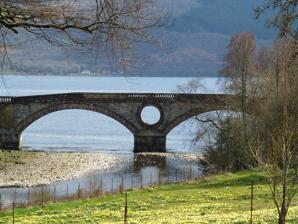
Building: Aray Bridge
Country: United Kingdom
Year built: 1776
Stone-arch road bridge in Argyll and Bute, Scotland, UK Aray Bridge from the castle grounds Aray Bridge , also known as Inveraray Bridge , is a stone two-arch public road bridge on the Inveraray Castle estate near Inveraray in Argyll and Bute , Scotland , carrying the A83 road over the mouth of the River Aray where it flows into Loch Fyne . History The present structure replaces a military bridge of 1758 designed by John Adam which was destroyed by floods in 1772. It was planned in 1773 by Robert Mylne for the Board of Ordnance and Colonel John Campbell, 5th Duke of Argyll , on whose estate it stands. The contractor was J. Brown and it was completed in 1775/6. It was placed at Category A (the highest) on Historic Scotland 's listed building designations in 1971. The Arrochar trunk road over the bridge now operates as a single carriageway controlled by traffic lights. Description The bridge consists of two equal segmental arch spans of 65 ft (20 m) built of rubble with all faces of dressed masonry and partly balustraded parapets; the central spandrel is pierced and the pier is angular. References